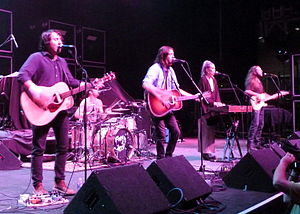
Family of the Year
Family of the Year i 2013.
Family of the Year er et amerikansk indie rockband fra Los Angeles, Californien. Det består af Joseph Keefe, Sebastian Keefe, James Buckey og Christina Schroeter. Deres musik bruger mange melodiske vokalharmonier og folkemusik-elementer.